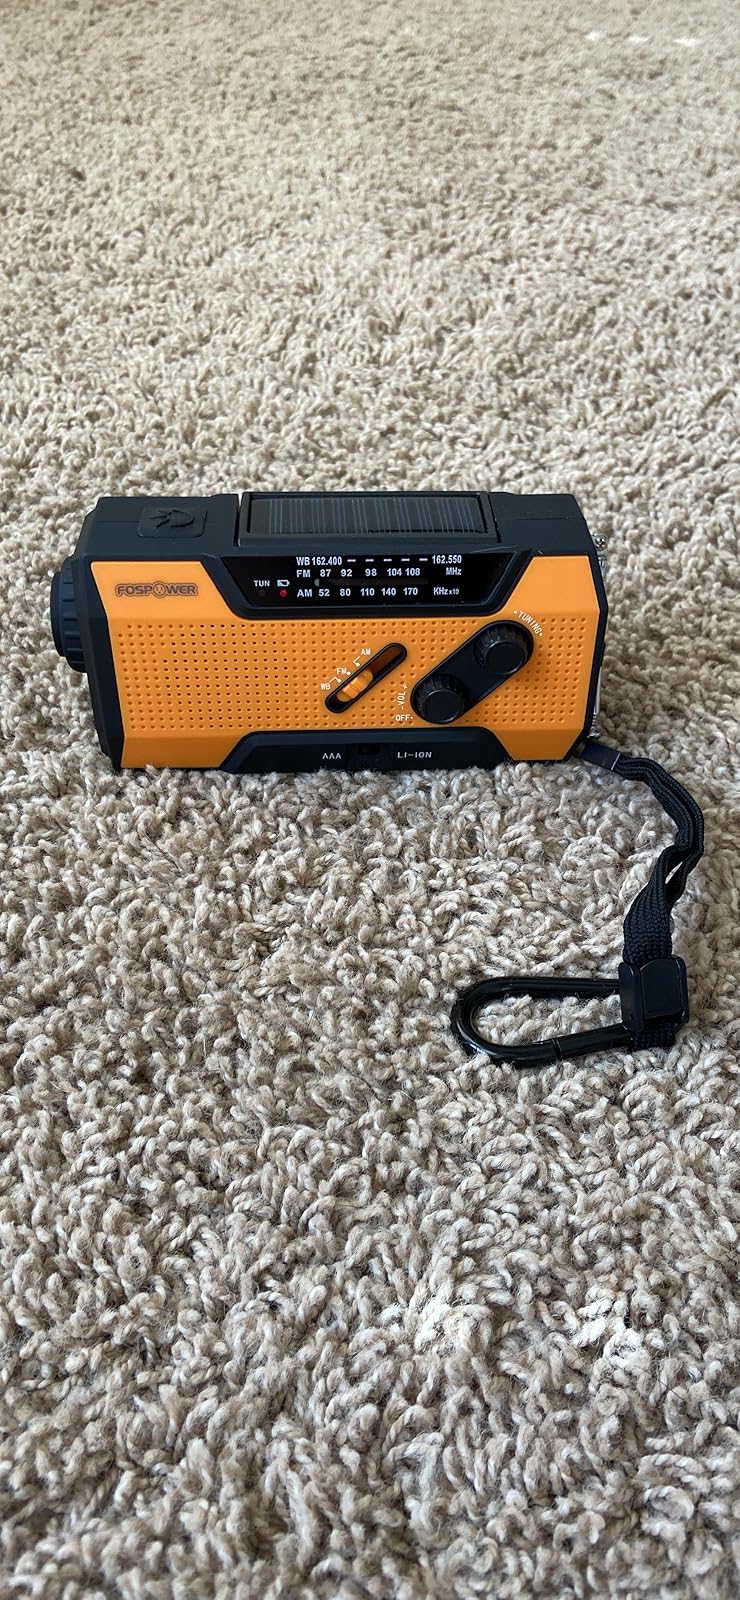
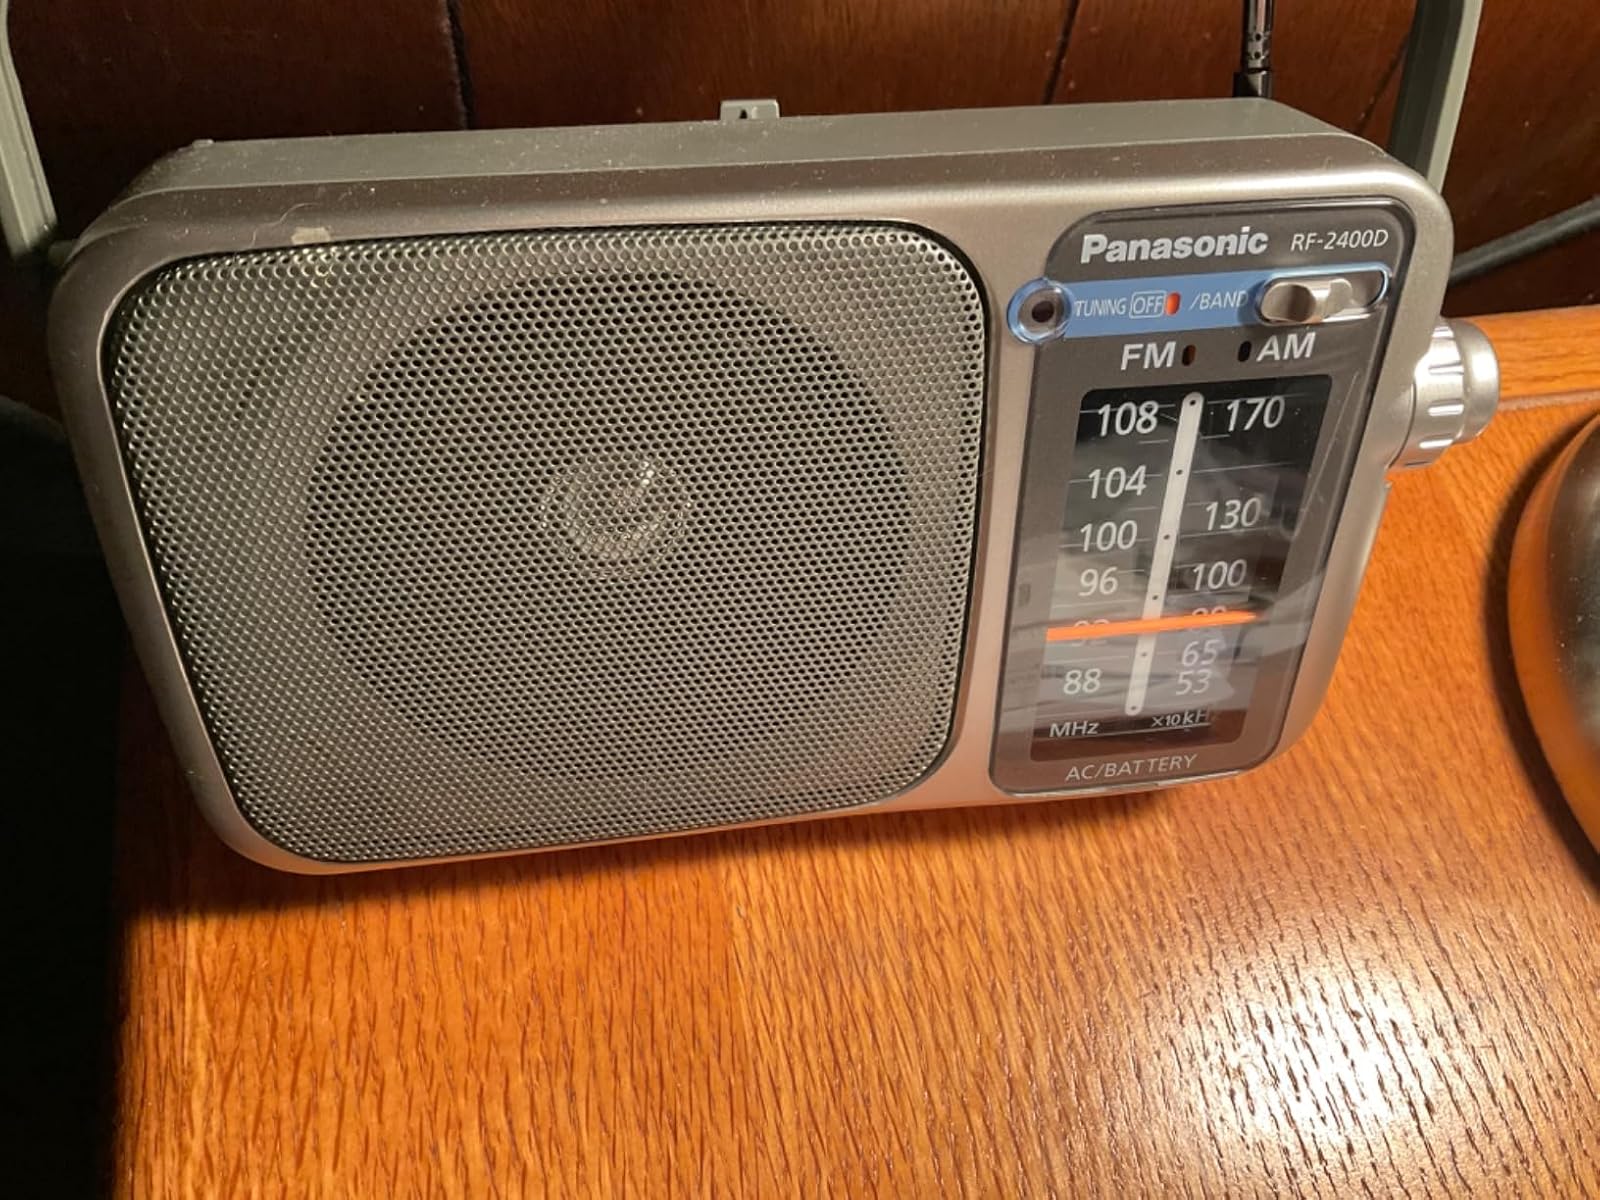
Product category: radio
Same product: no